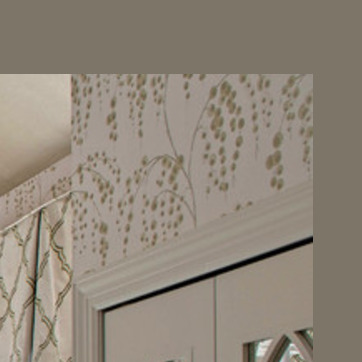
Material: wallpaper